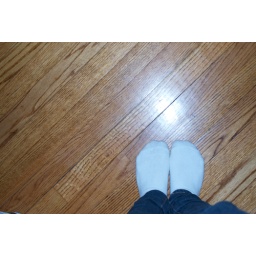
in an asian house we take off our shoes before coming in